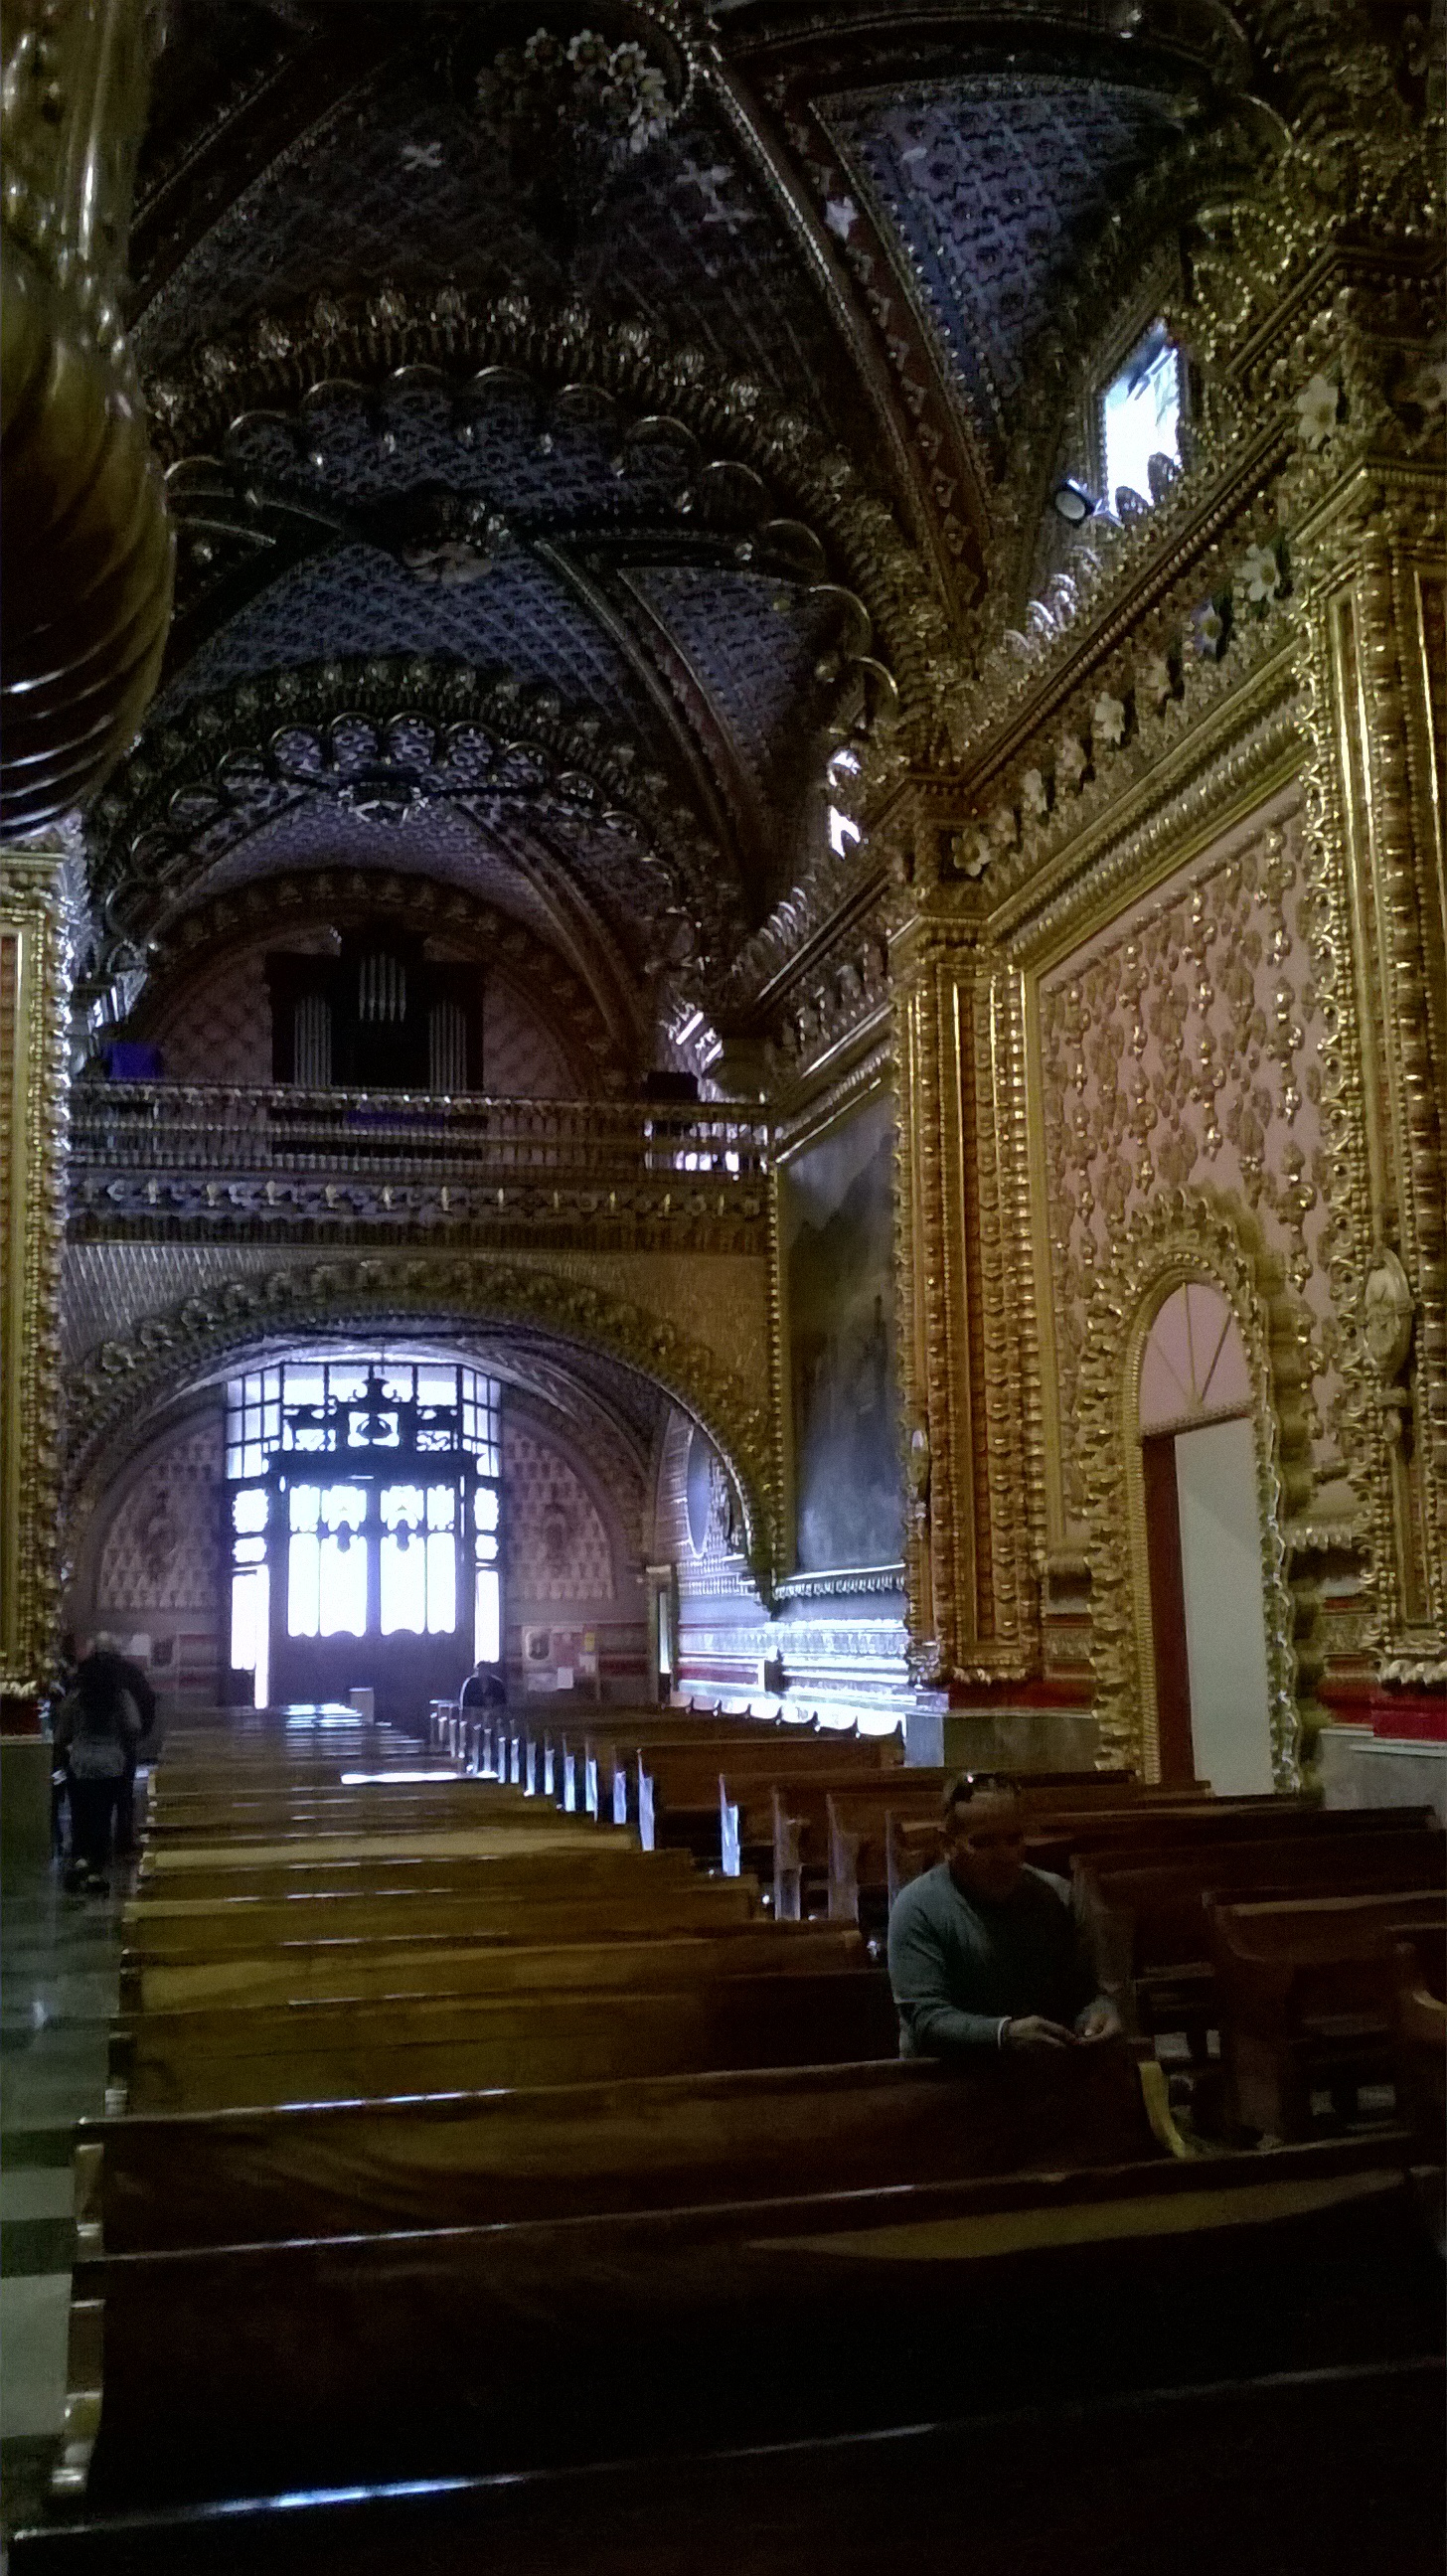
architecture, night, building, church, cathedral, chapel, place of worship, synagogue